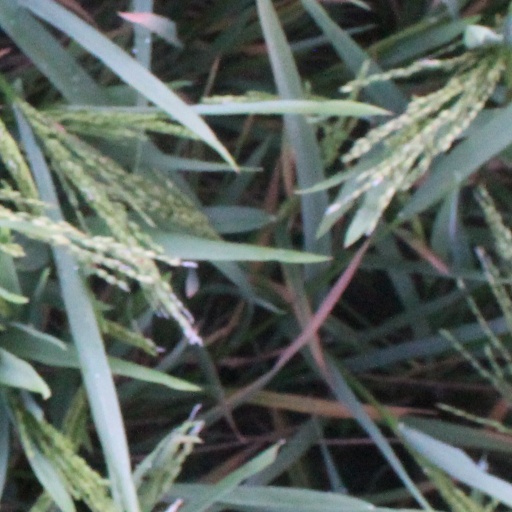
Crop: rice